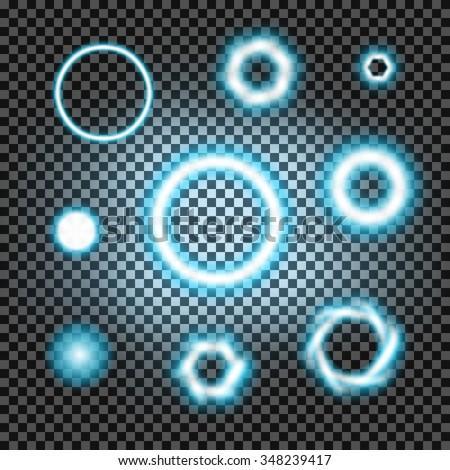
glowing light burst circles on a plaid dark black background .